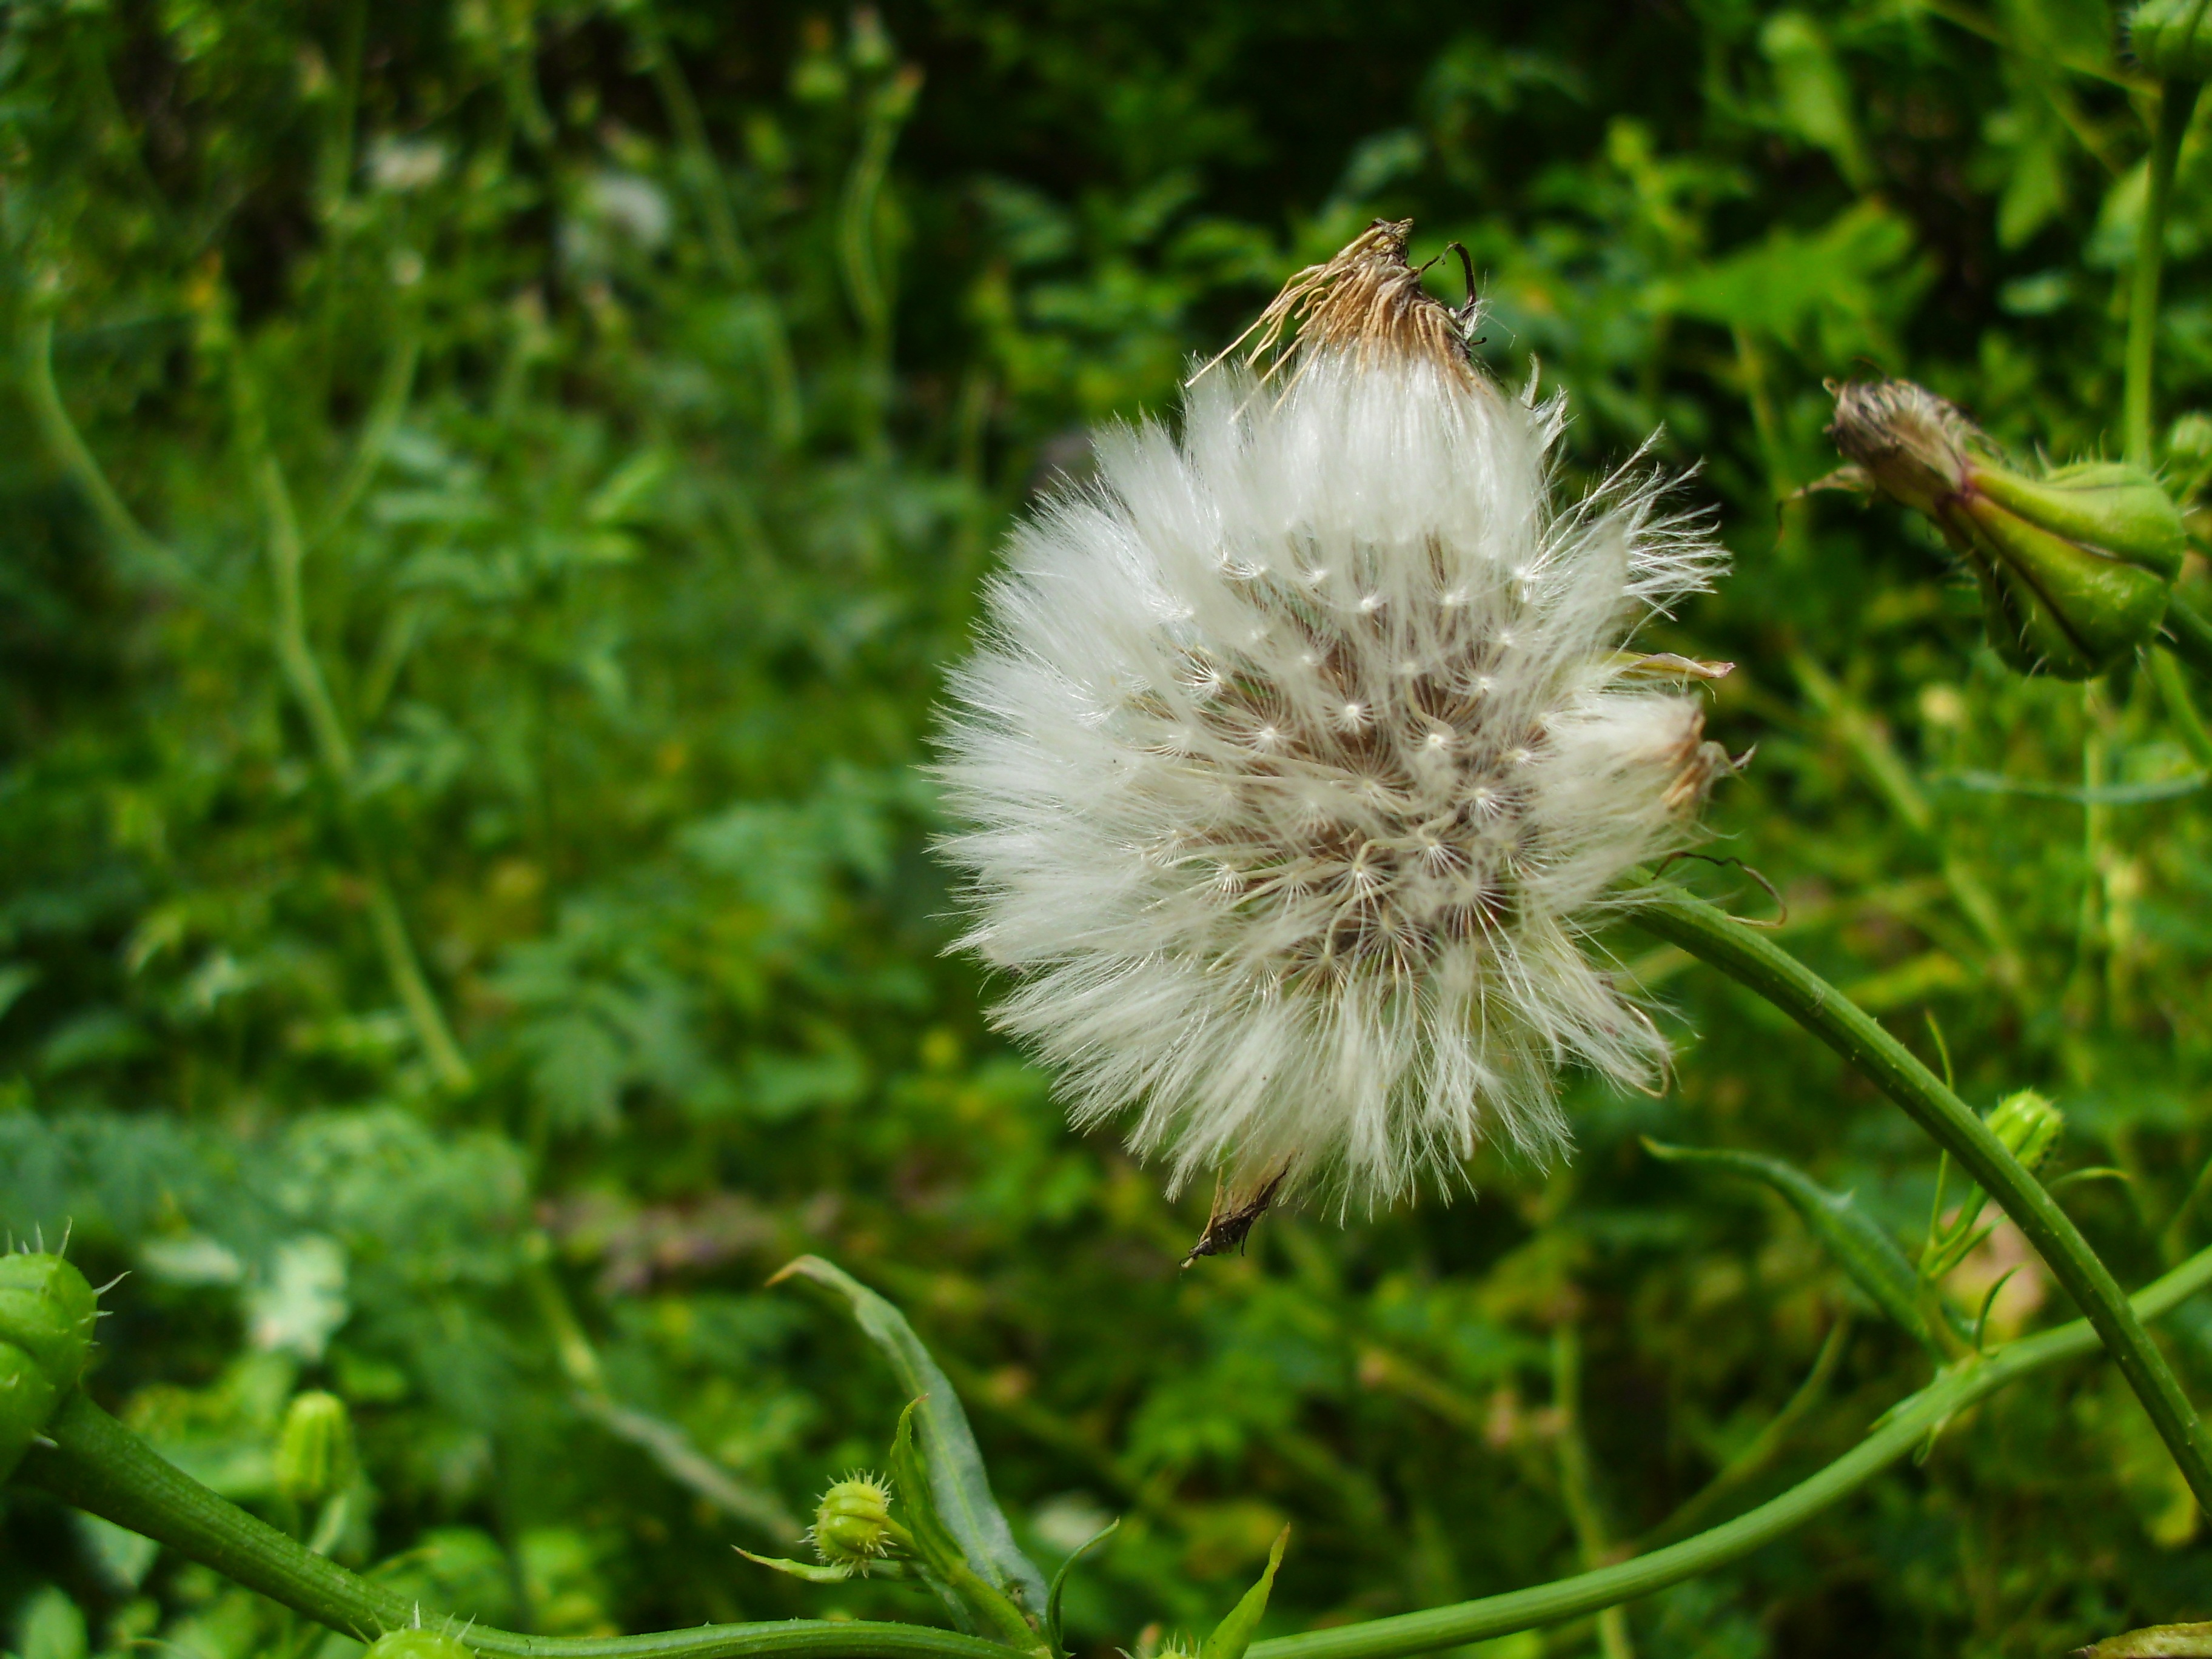
nature, grass, plant, white, meadow, dandelion, flower, green, produce, botany, flora, wildflower, thistle, macro photography, flowering plant, daisy family, silybum, plant stem, land plant